List of birds of Pakistan

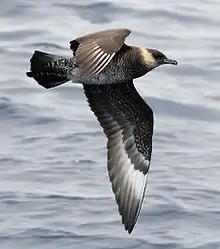
Pomarine jaeger

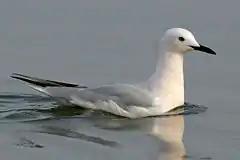
Slender-billed gull breeds on the Pakistan coast

Glareolidae is a family of wading birds comprising the pratincoles, which have short legs, long pointed wings and long forked tails, and the coursers, which have long legs, short wings and long, pointed bills which curve downwards. There are 5 species which have been recorded in Pakistan.